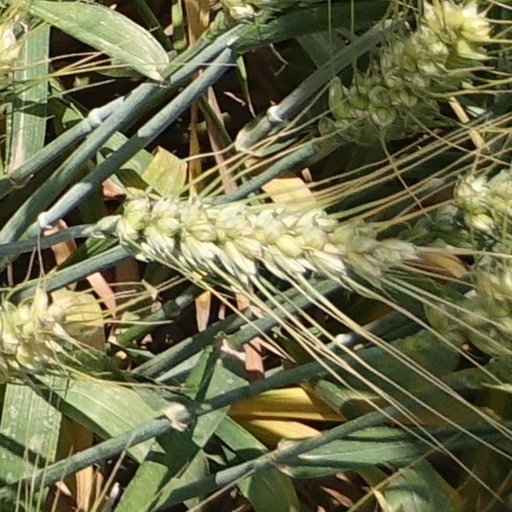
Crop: wheat